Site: brandenburg
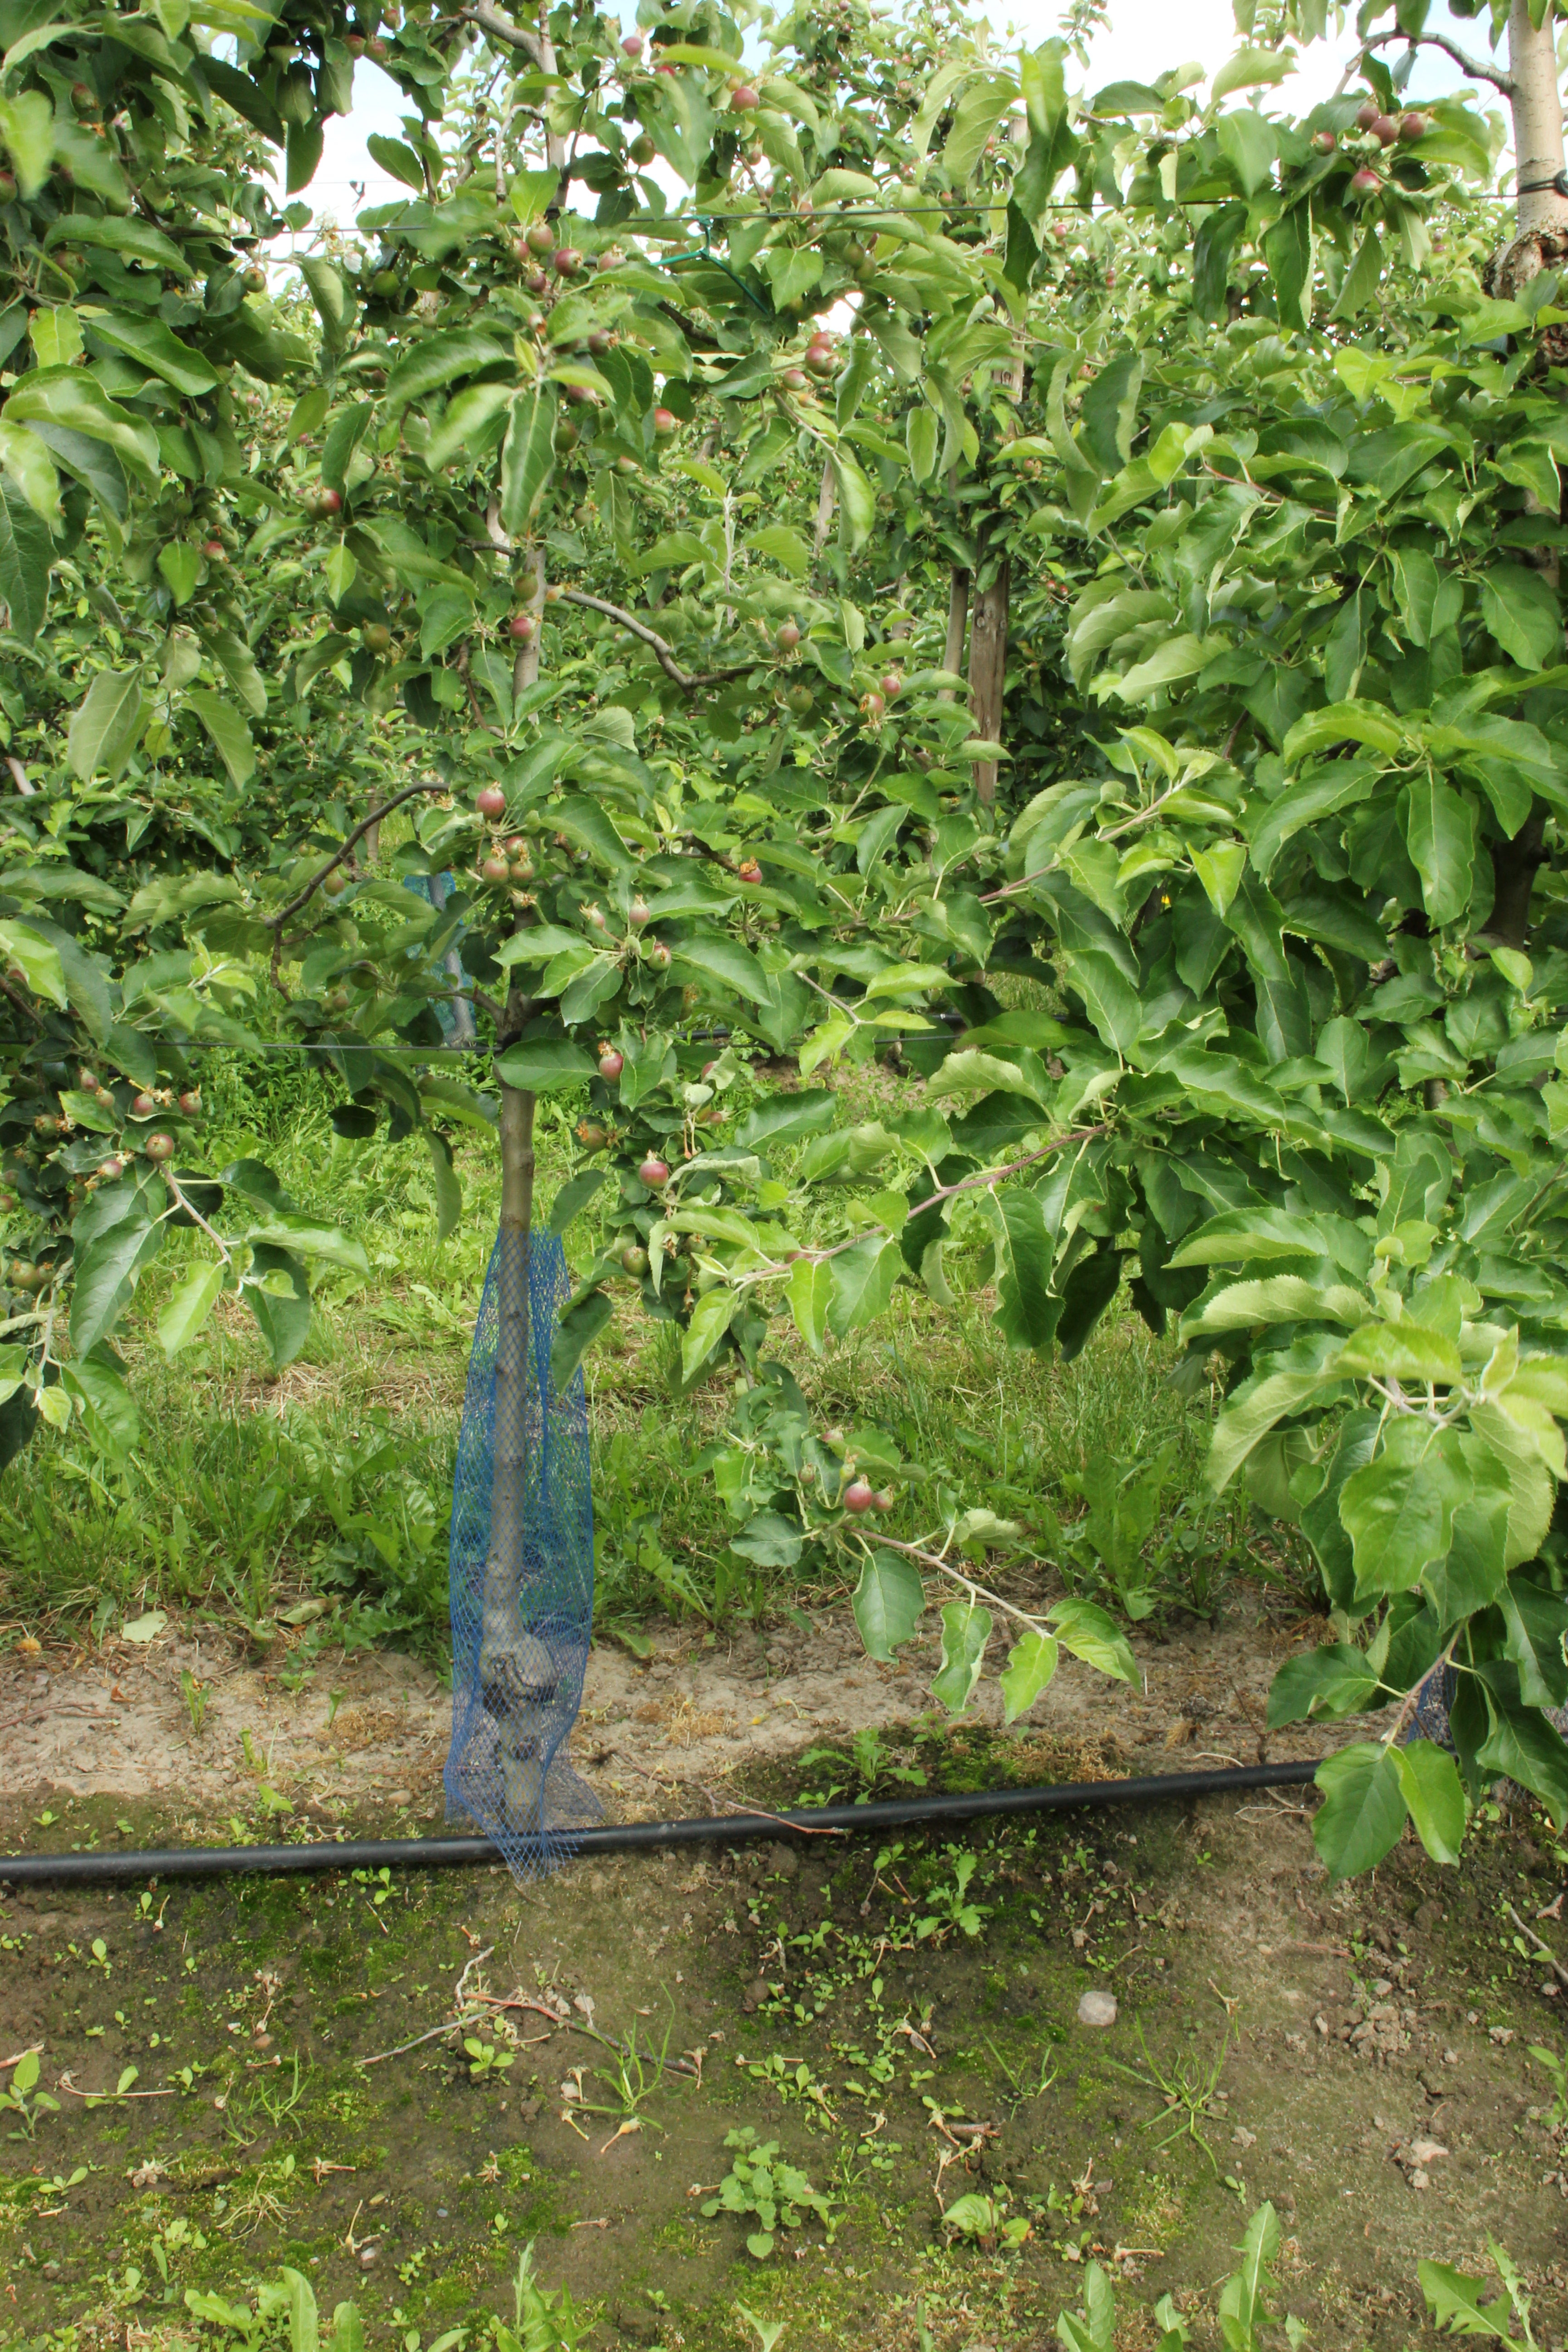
Growth stage (BBCH 72): Development of fruit